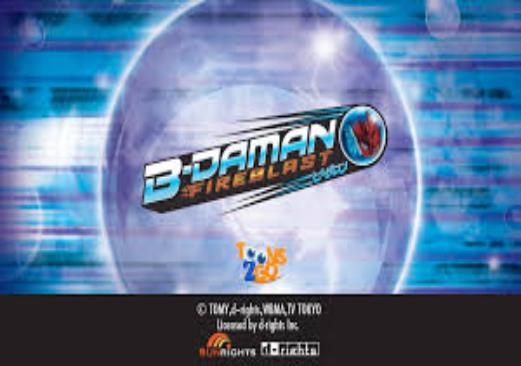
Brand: B-Daman
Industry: Leisure